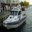
Label: ship